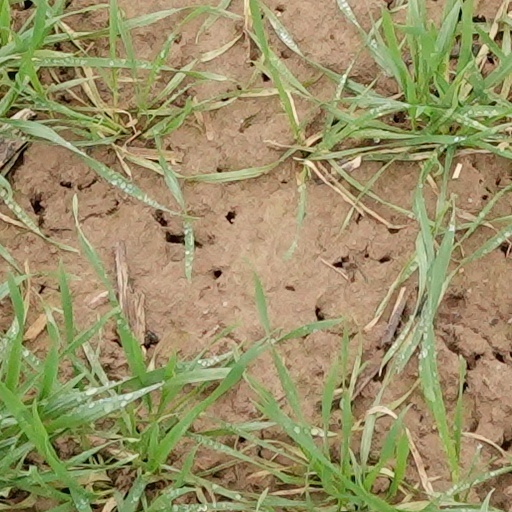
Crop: wheat